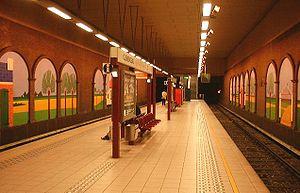
Quai de la station «Clemenceau» du métro de Bruxelles
Clemenceau /klemãsoː/ est une station des lignes et du métro de Bruxelles. Elle doit son nom à l'avenue Clemenceau, à Anderlecht. Elle fut le terminus provisoire de la ligne 2 jusqu'à l’ouverture de la station Delacroix en septembre 2006.
Le métro de Bruxelles est un moyen de transport en commun rapide desservant une grande partie de la région de Bruxelles-Capitale en Belgique. Il consiste en quatre lignes de métro lourd en site propre, les lignes 1, 2, 5 et 6, totalisant 39,9 de kilomètres de voies, dont 37,5 km souterraines. Le réseau prémétro consiste en trois lignes de trams partiellement souterraines qui offrent, sur la majeure partie de leurs parcours, un service comparable à celui du métro. Le métro possède cinquante-neuf stations de métro lourd, quinze de prémétro, sept ayant une correspondance avec une autre ligne. Avec 39,9 km, il est classé 92ᵉ du monde en longueur.